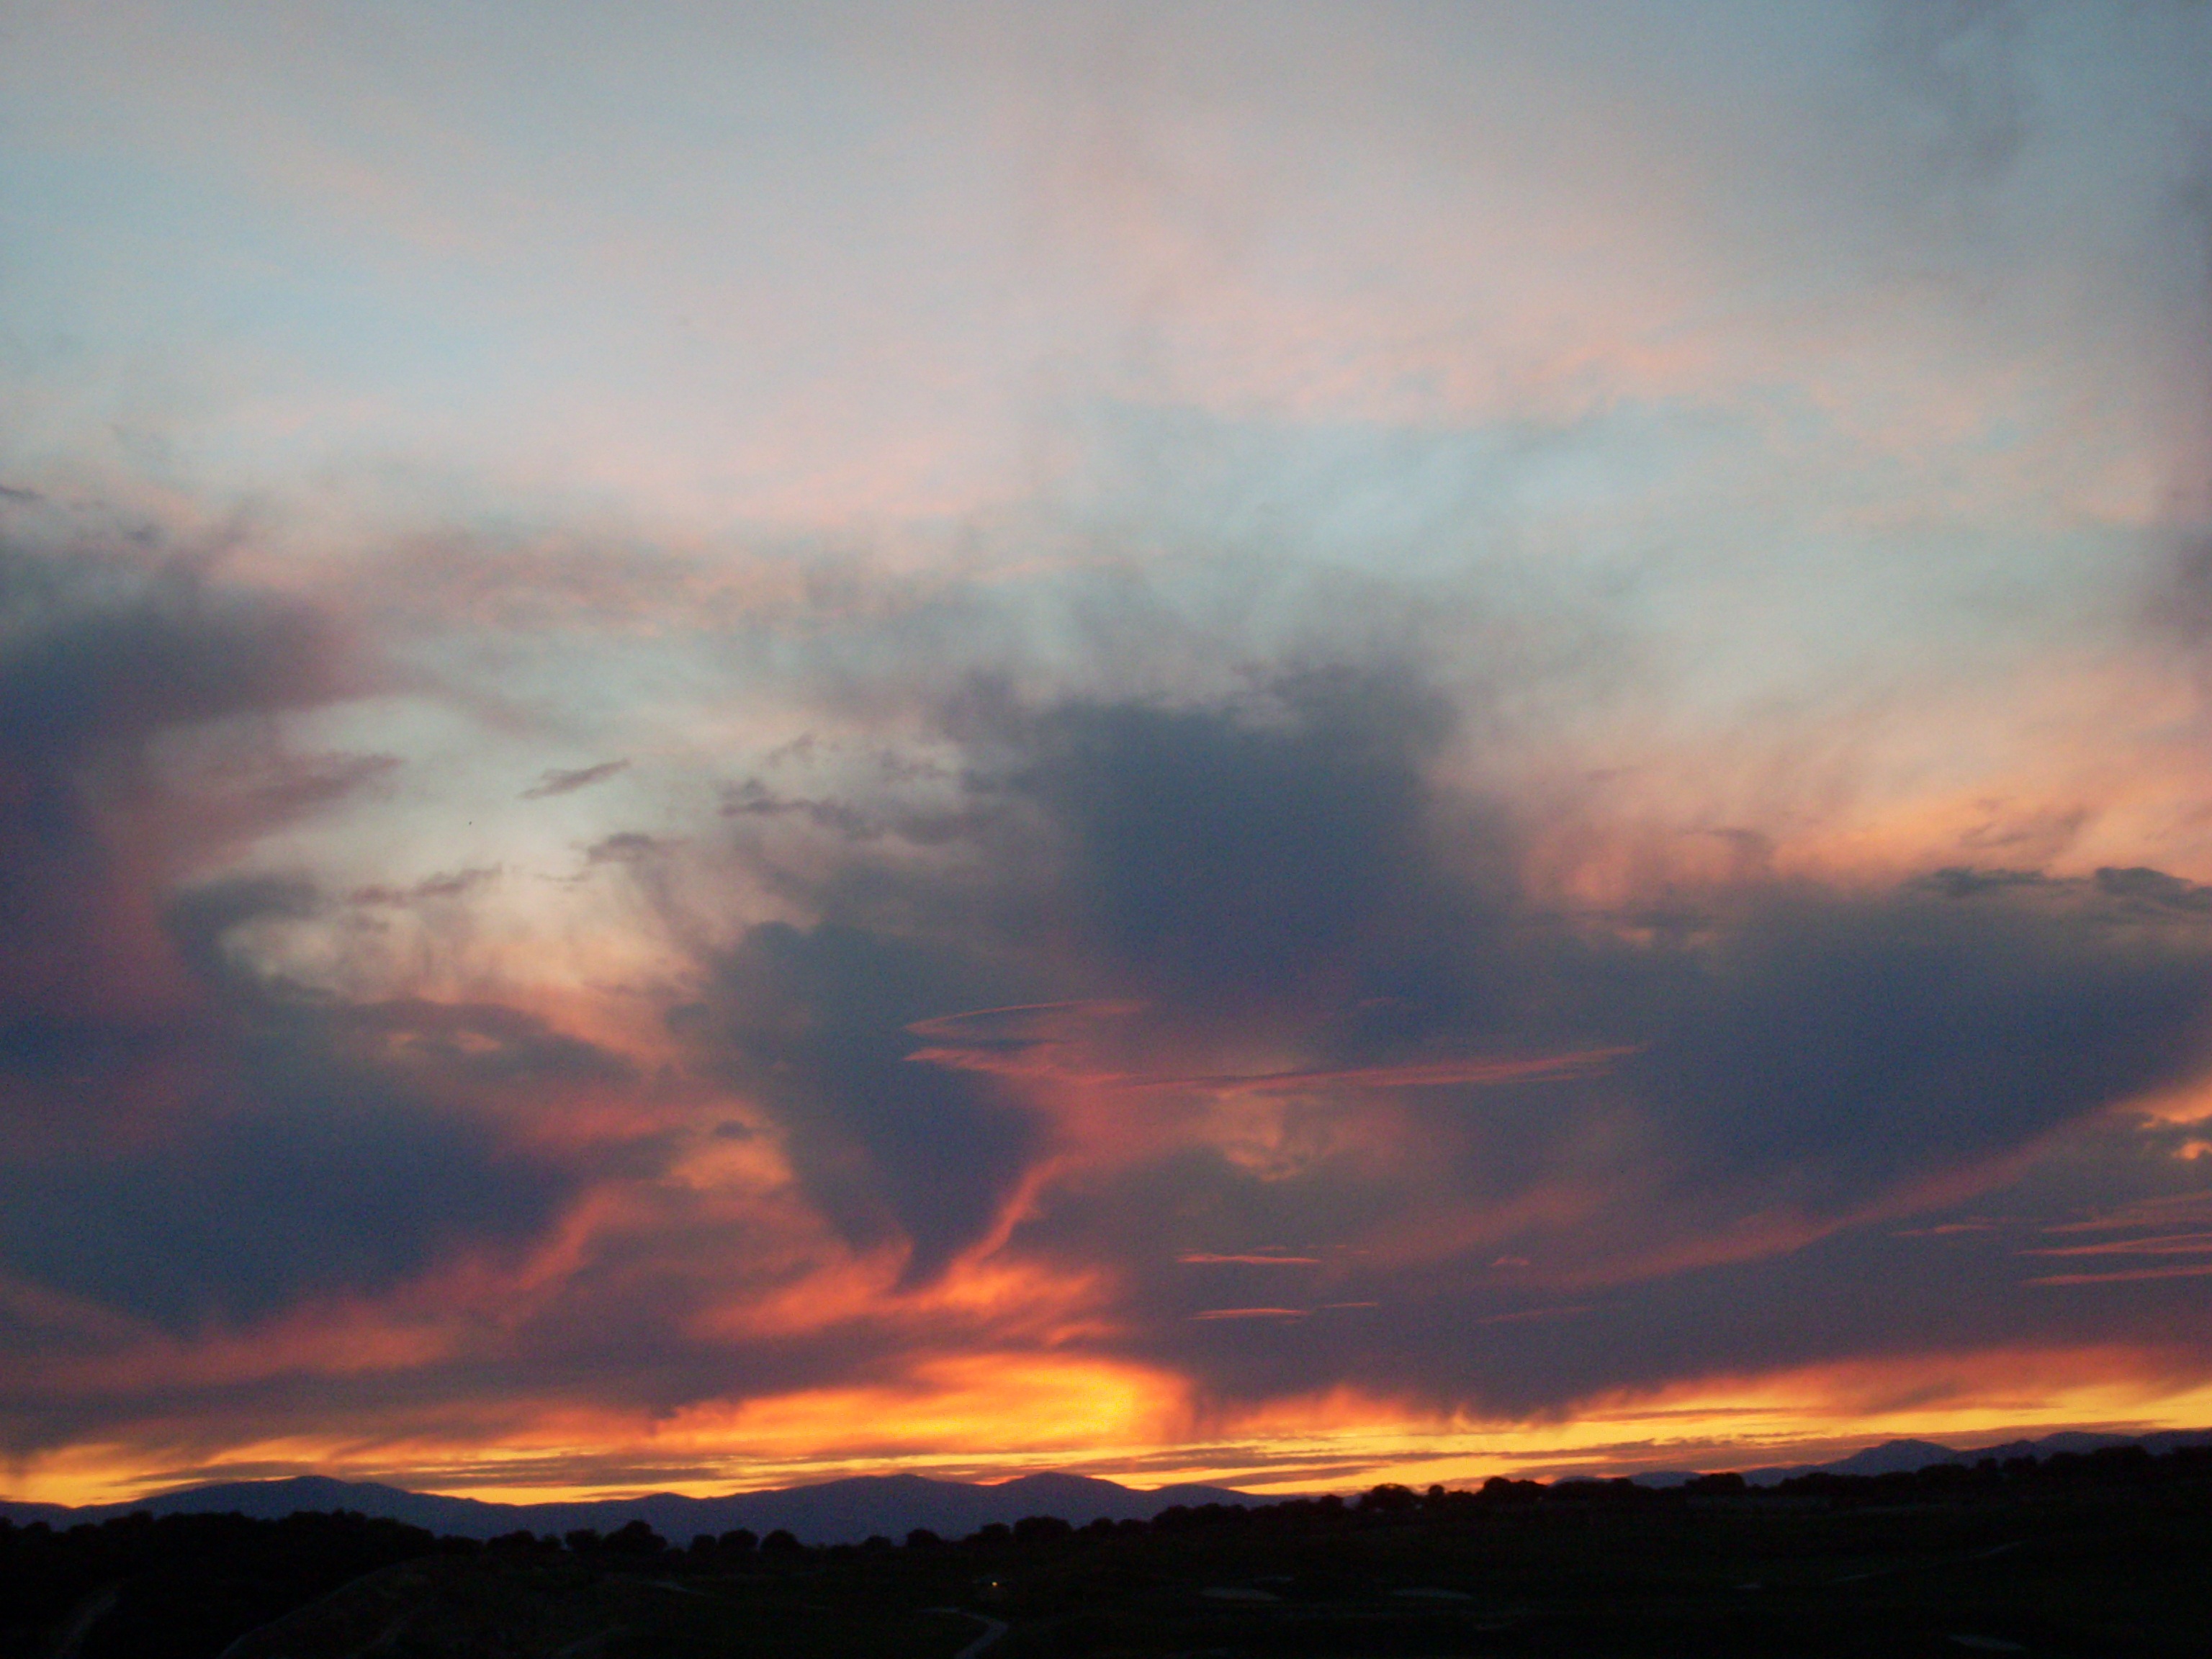
sea, horizon, cloud, sky, sunrise, sunset, sunlight, morning, dawn, atmosphere, dusk, evening, madrid, afterglow, meteorological phenomenon, red sky at morning